Annapolis, Maryland

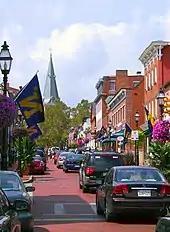
Downtown Annapolis's Main Street in September 2004

Annapolis has seen the highest increased rate of coastal flooding in the country. The Naval Academy is especially vulnerable to sea rise, as it is surrounded on three sides by water, and has some land only three feet above the 2019 water line. Hurricanes—which have been increasing in intensity because of global warming—pose additional flooding threats, with Hurricane Isabel having caused $100 million in flood damage in 2003. The Academy's Sea Level Rise Advisory Council has created a climate change adaptation plan including seawall repair, door dams, doorway barriers, backflow preventers in storm drain systems, and elevated building entrances.